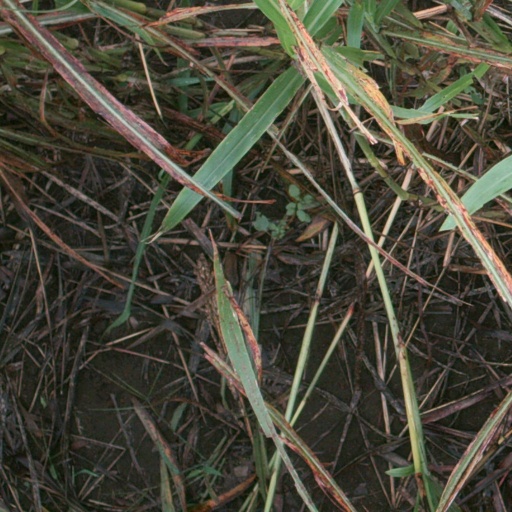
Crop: sorghum